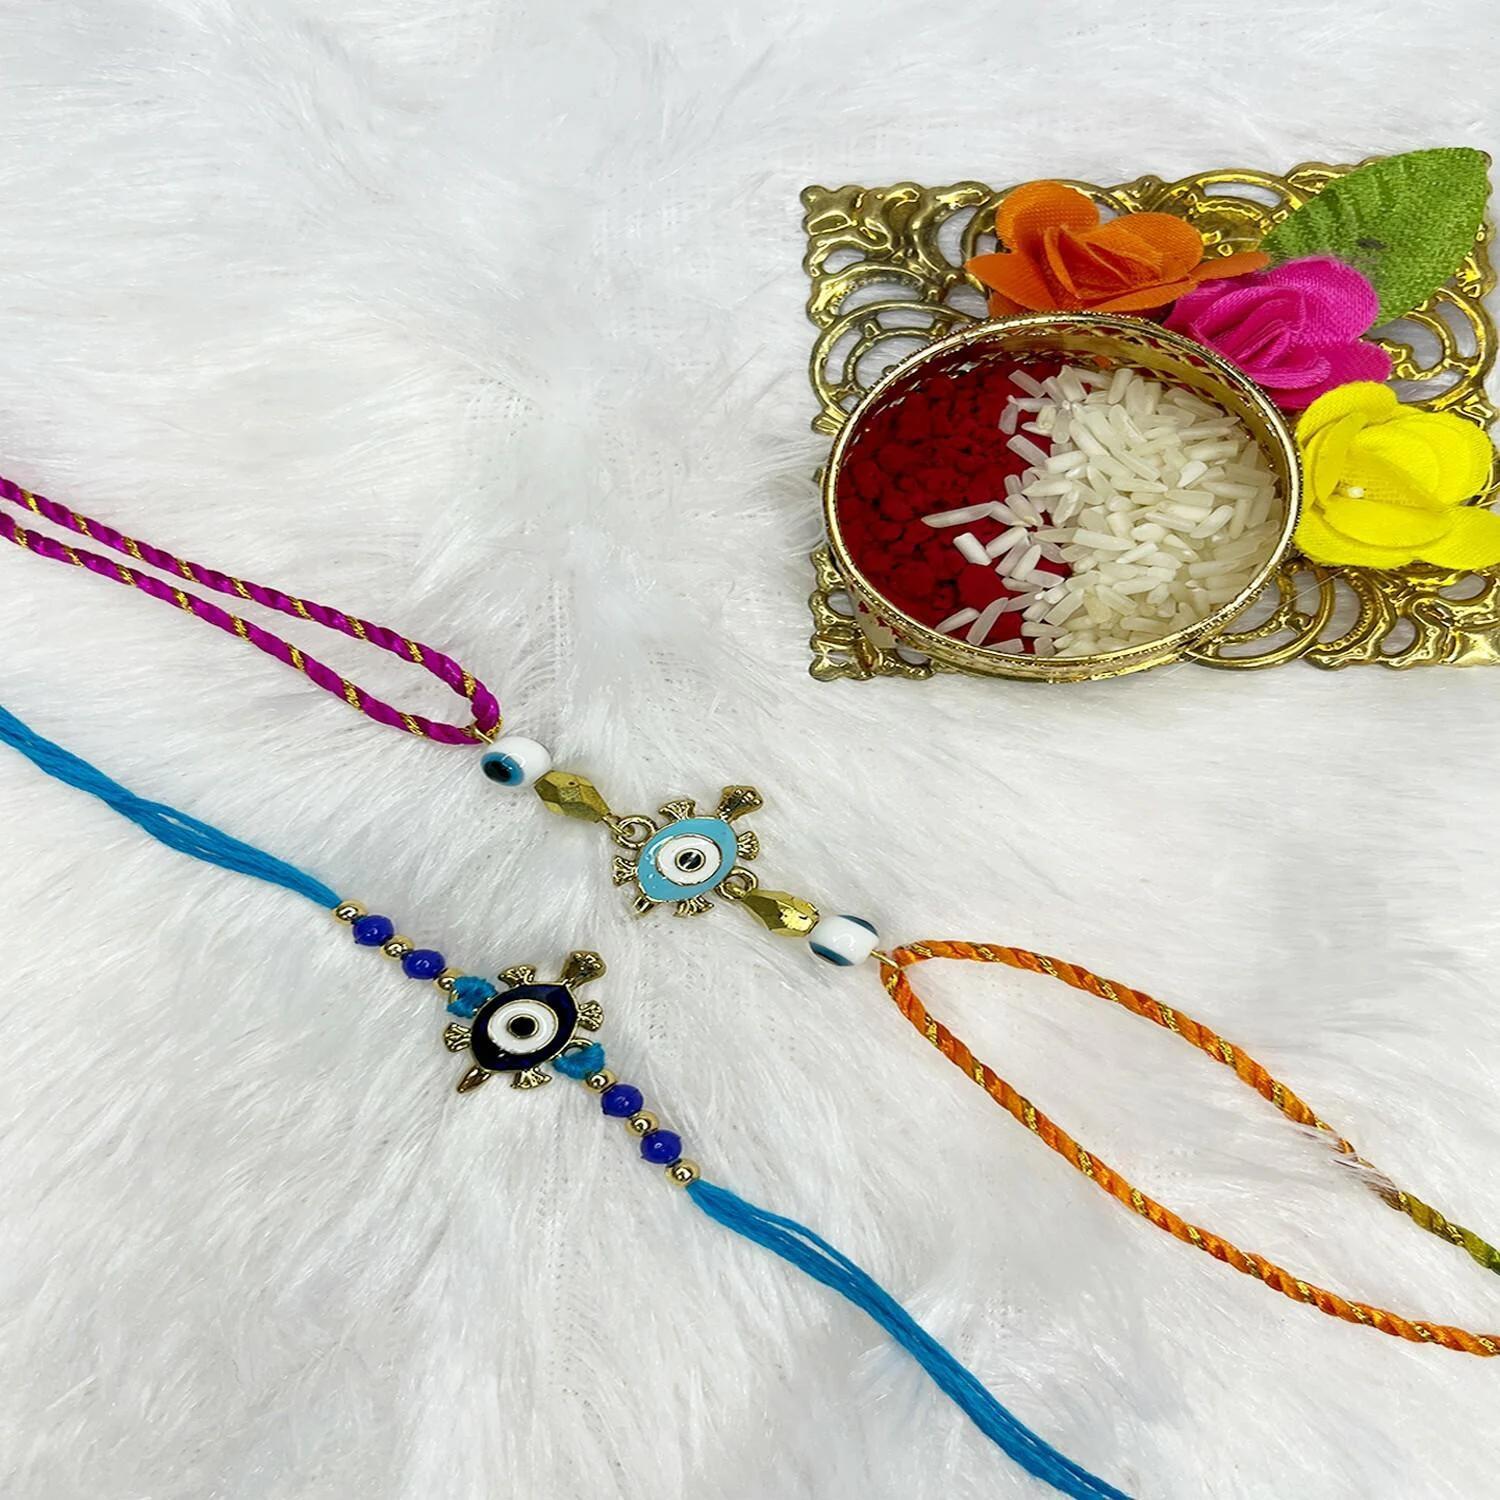
 Mahi Combo of 2 Evil Eye and Tortise-Shaped Rakhis with Meena Work Enamel for Bhaiya, Brother, Bhai, Bro (RCO1105688G)
Type: Rakhis
Brand: Mahi
Price: Rs. 279
 Celebrate Raksha Bandhan with our exquisitely crafted Rakhi, designed to strengthen the bond between siblings. This traditional Rakhi features intricate beadwork and durable thread, ensuring it stands the test of time. Handmade with care, each Rakhi is a unique and meaningful gift for your brother. Each Rakhi carries heartfelt blessings and good wishes for your brother's well-being and success. Celebrates the bond of love and protection between siblings, a cherished tradition in Indian culture.
Features: The Rakhi is adorned with vibrant colors and attractive embellishments that add a touch of elegance to the celebration.,Content in Box : 2 RakhiCombo ; Cultural Significance: This beautiful Rakhi will acknowledge your love for Your Brother with the promise that your bond with him will grow stronger as time goes on.,Vibrant Colors: Adding bright and playful colors to the celebration will make it stand out and make it more enjoyable.,Celebrate the bond of love and protection with our exquisite Rakhis. Share the joy of Raksha Bandhan Festival with this beautiful Rakhi, a token of love, protection and blessings.,Adjustable Size and Easy to tie: Designed to fit wrists of all sizes. It is simple and easy to tie the Rakhi securely and effortlessly.
Included: 2 Rakhis